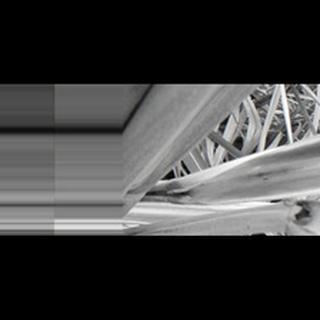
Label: sugarcane_red_rot